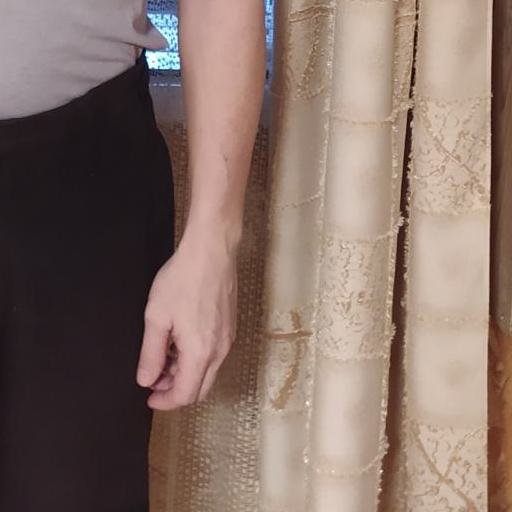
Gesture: no_gesture